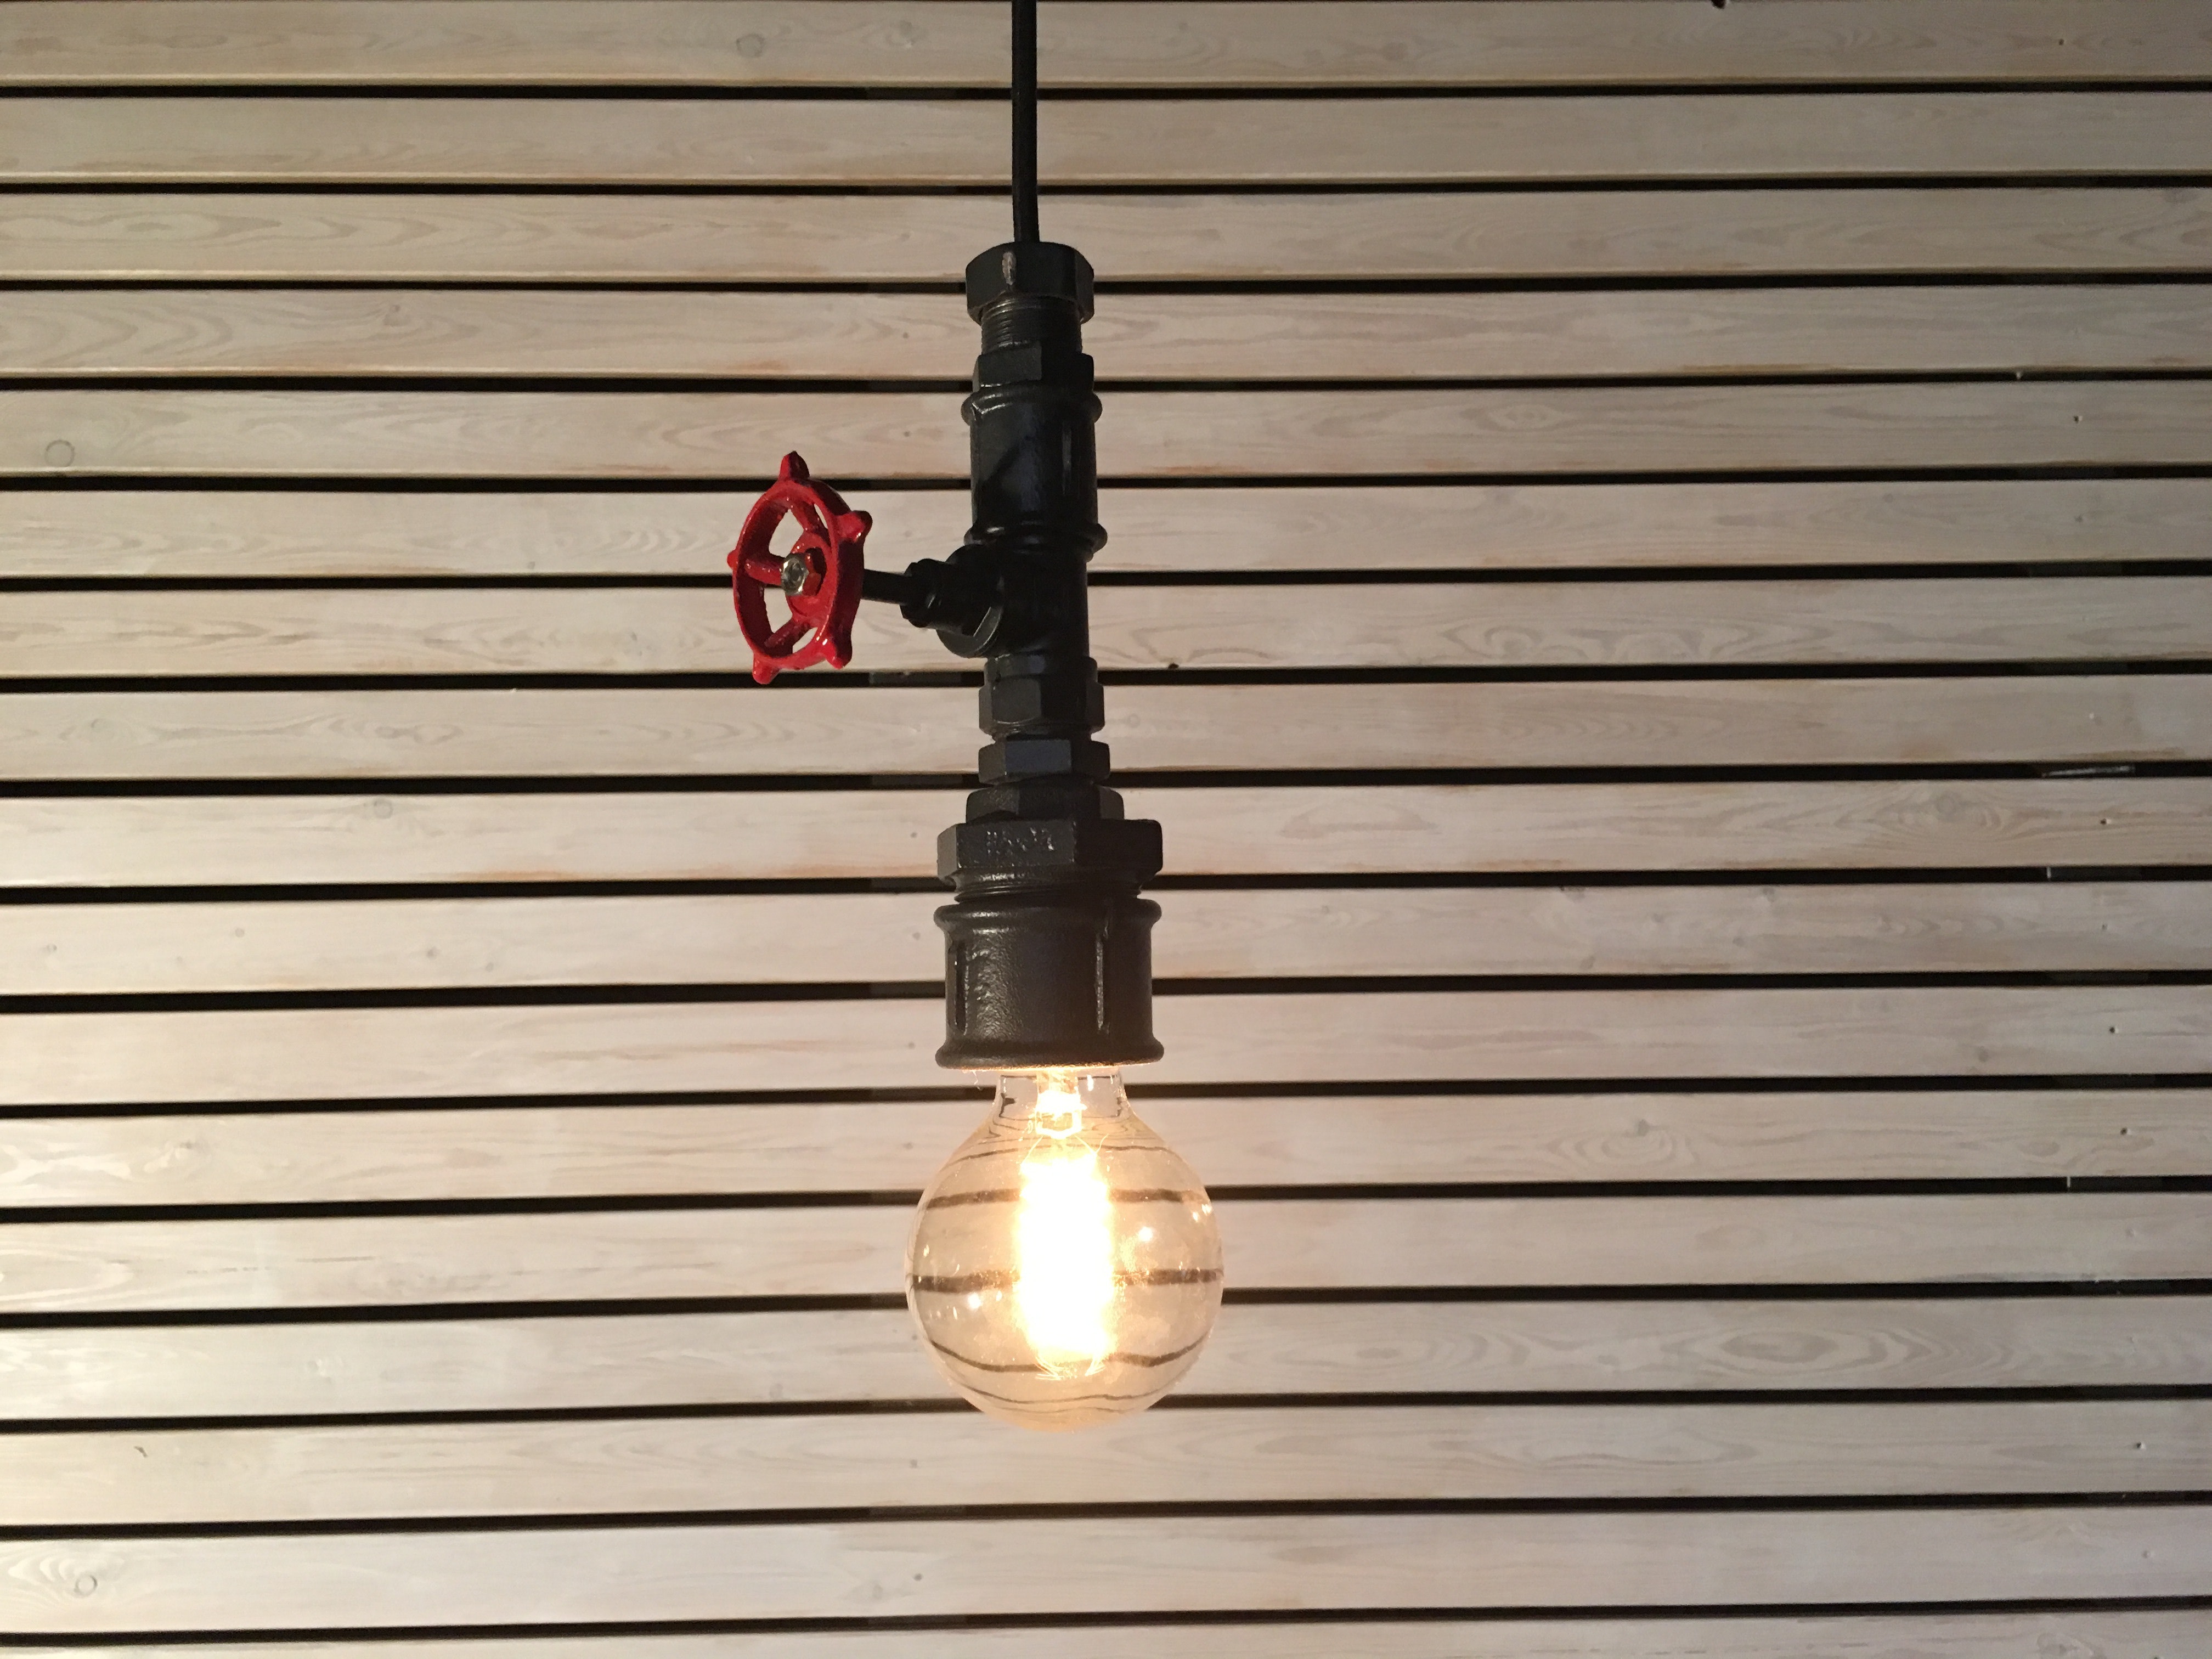
lighting, light, light fixture, lamp, lighting accessory, ceiling fixture, wood, interior design, ceiling, metal